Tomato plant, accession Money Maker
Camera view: vertical (180 deg); turntable rotation: 180 degrees
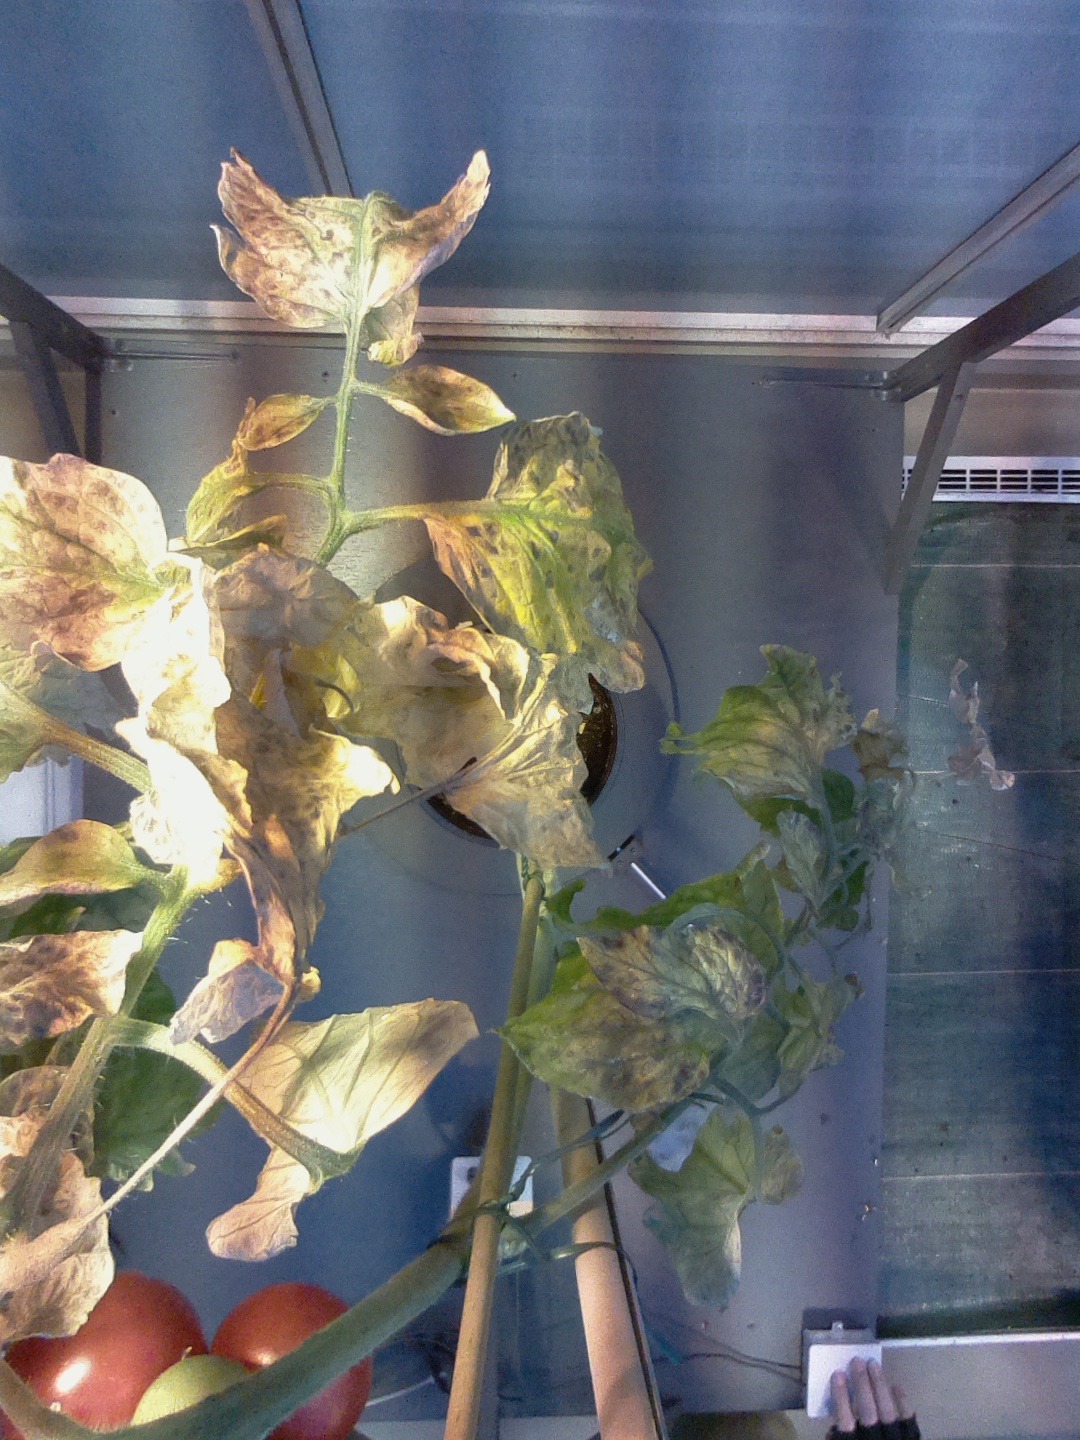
BBCH growth stage 89: 90%-100% of fruits show typical fully ripe color